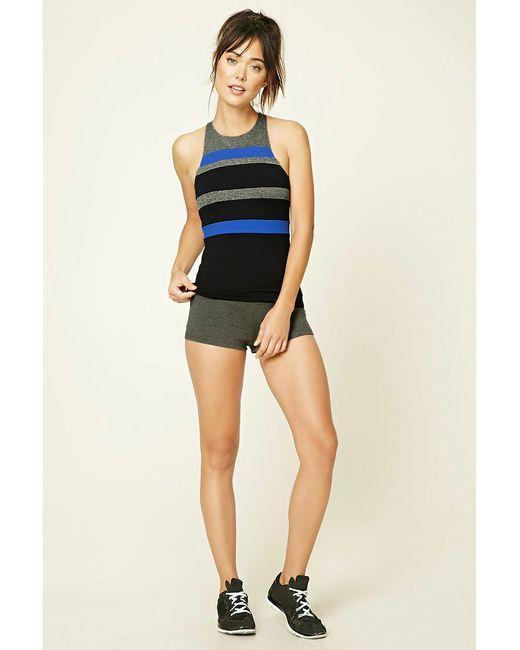
Schwarzes, weißes und blaues Damen-Singlet mit grauen sexy Shorts